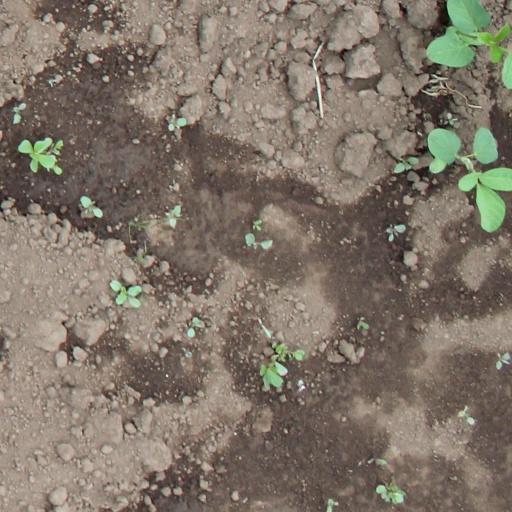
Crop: soybean